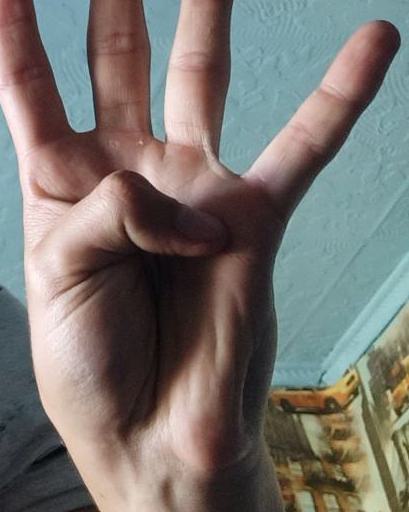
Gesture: four